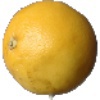
Label: Grapefruit White 1